Boating (Manet)

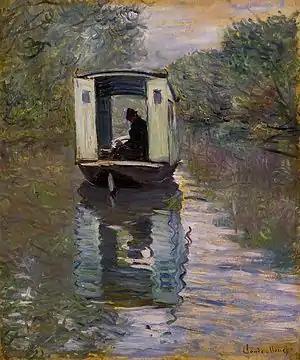
Monet's studio boat, as painted by Claude Monet in 1873.

Manet was often inspired by his friend Claude Monet's work and style. Their work has often been exhibited together. Inspired by Monet's ability to paint on his floating studio, Manet wanted to paint the famous Impressionist on the floating studio along with Monet's wife Camille Monet. This idea, however proved harder to achieve. Manet sourced other models and then painted both "Argenteuil" and "Boating" without Monet.